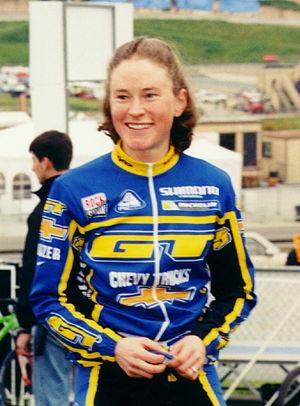
Alison Dunlap, née le 27 juillet 1969 à Denver, est une coureuse cycliste américaine. Elle a notamment été championne du monde de cross-country en 2001 et elle a remporté la coupe du monde de cette discipline en 2002.